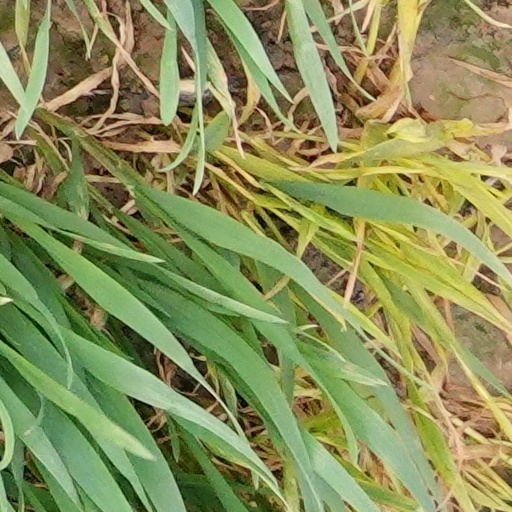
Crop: wheat